Daliyot River

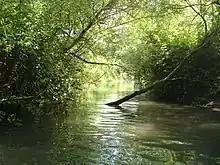
Daliyot River.

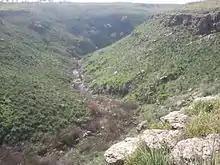
Daliyot River

The Daliyot River (Hebrew: Nahal Daliyot) is a river in the Golan Heights. It flows from the Golan Heights plateau, through the Gamla Nature Reserve and down the western slopes of the Heights, and into the Sea of Galilee.